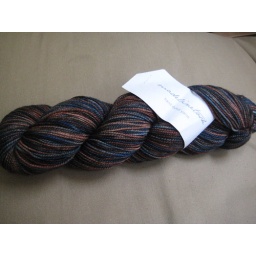
much more blue and much less variation in the brown than the picture in etsy showed, but i still like it.